Quinn Norton

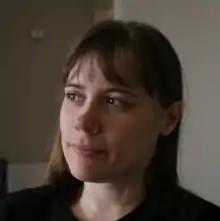
Norton in 2007

Quinn Norton (born May 1973) is an American journalist and essayist. Her work covers hacker culture, Anonymous, the Occupy movement, intellectual property and copyright issues, and the Internet.